Grahame Sydney

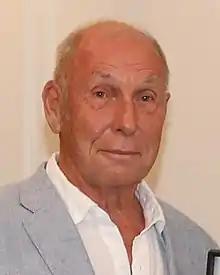
Sydney in 2021

Sir Grahame Charles Sydney (born 1948) is a New Zealand visual artist, based in the South Island region of Central Otago. Since beginning his professional art life in 1974 he has worked as a painter (in egg tempera, oil and watercolour), printmaker (etching and lithography), photographer and writer.